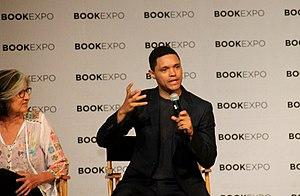
Barbara Kingsolver, née le 8 avril 1955 à Annapolis dans le Maryland, est une écrivaine américaine. Sous forme de romans, d'essais, de nouvelles ou encore de poèmes, ses écrits reflètent son intérêt pour la justice sociale et la biodiversité.